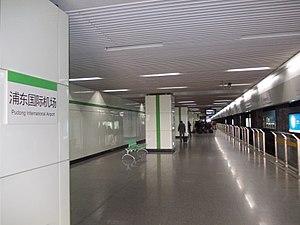
L'aéroport international de Shanghai-Pudong est l'un des deux aéroports internationaux de la municipalité de Shanghai et un important centre d'aviation de la Chine.